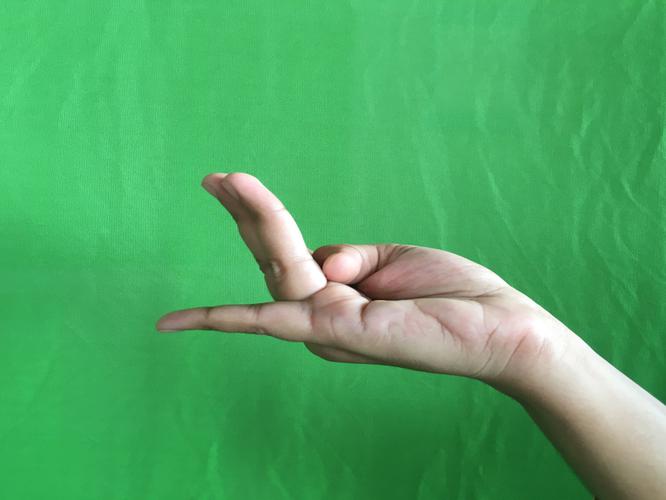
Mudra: Chaturam
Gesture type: single_hand